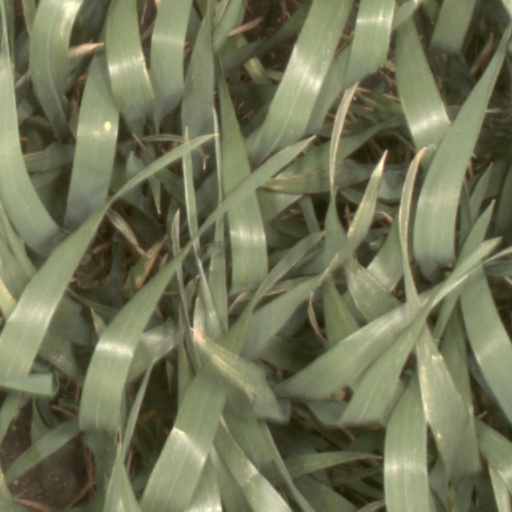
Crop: wheat